Bjelovar

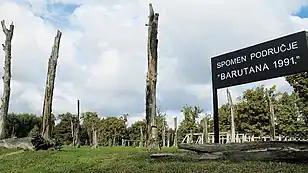
Remnants of the former Barutana depot, now the Barutana memorial area.

With the end of the war and the arrival of the new socialist government, tendencies towards the modernization of the state and the restoration of the failing industry and communal infrastructure were evident from the very beginning. Housing construction was intensified mainly in the northern part of the city as well as to the south. in 1960 a new post office building was built on the site of the old post office building. In 1955, the Koestlin plant moved from the city core to the industrial zone south of the railway. In addition to Koestlin and the already existing factories of Tomo Vinković, Česma, Tehnogradnja and Elektrometal, new plants were built in the area from the 1960s, while the United Paromlin (later renamed 5 .maj), stayed in its historical location by the old mill, where it was reorganized and built upon.